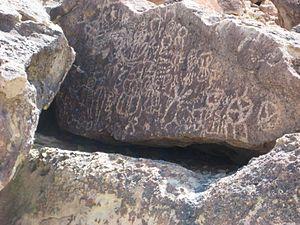
Ceci est la liste des lieux historiques inscrits sur le registre national dans le comté de Mono en Californie.